Portrait of a Young Man Drowning

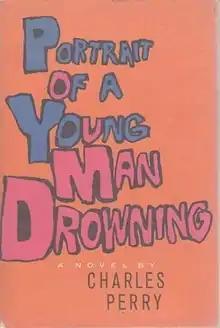
First edition cover

Portrait of a Young Man Drowning, published in 1962, is the only published novel by American writer Charles Perry.